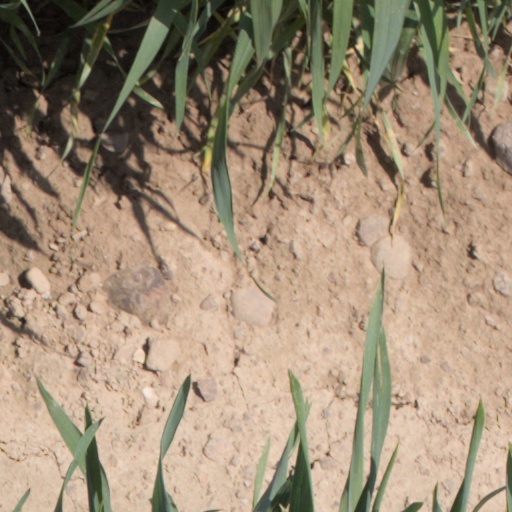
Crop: wheat